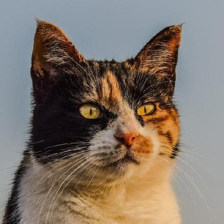
Label: animals